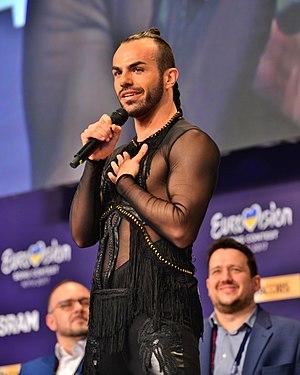
Slavko Kalezić est un chanteur monténégrin connu pour avoir représenté le son pays lors du Concours Eurovision de la chanson 2017 à Kiev, en Ukraine.